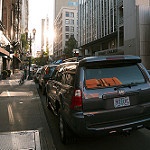
Label: street